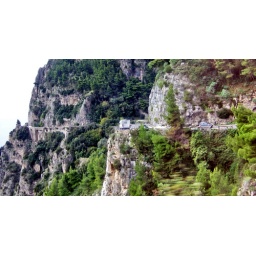
Steep section of the Amalfi Coastal highway west of Positano. Photographed through the windows of a SITA highway bus in Italy. October 2010.